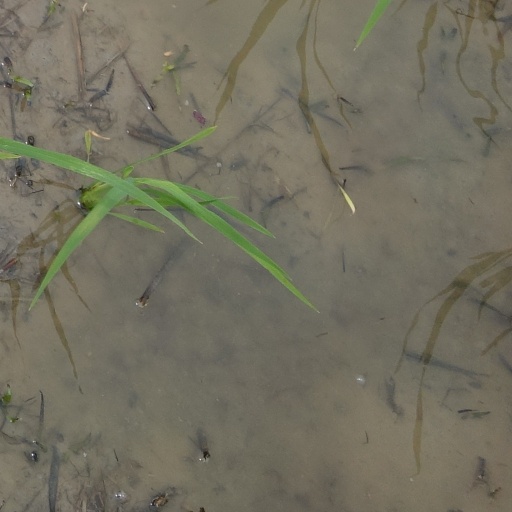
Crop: rice